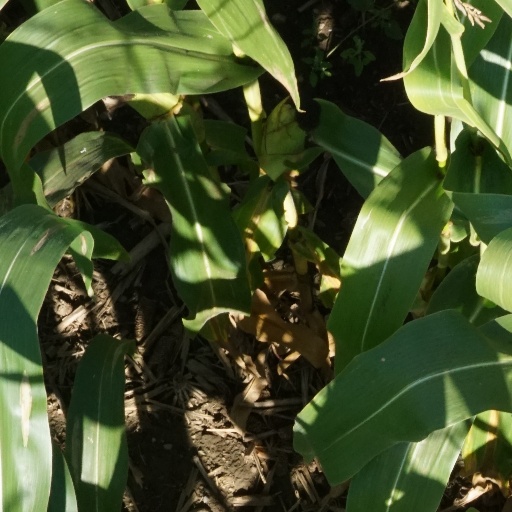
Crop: maize; corn